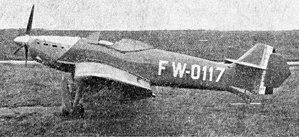
Le Loire-Nieuport LN 401 est un avion bombardier en piqué construit par Loire-Nieuport à partir de 1938. Surnommé le « stuka français », il subit de très lourdes pertes lors de la Seconde Guerre mondiale. Ayant pour mission le bombardement, il opérait le plus souvent face à une défense anti-aérienne puissante.